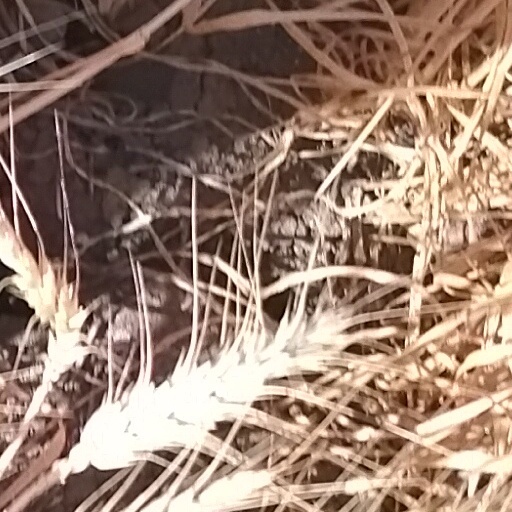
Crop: wheat